Chelyabinsk Opera and Ballet Theatre

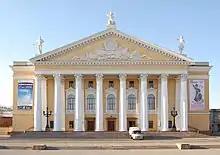
Chelyabinsk Opera and Ballet Theatre

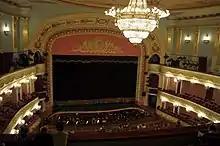
Theatre interior

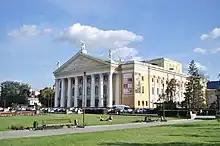
Chelyabinsk Glinka Theatre

The Chelyabinsk State Academic Opera and Ballet Theatre or Glinka State Academic Opera and Ballet Theatre, named after Mikhail Glinka, is an opera and ballet theatre on one of the main squares of Chelyabinsk, Russia. The capacity of the hall is 894 seats. It is the largest theatre in the Chelyabinsk Region.